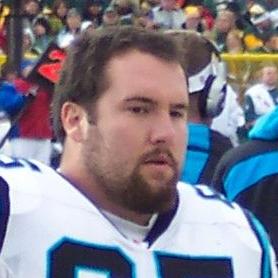
Age: 21